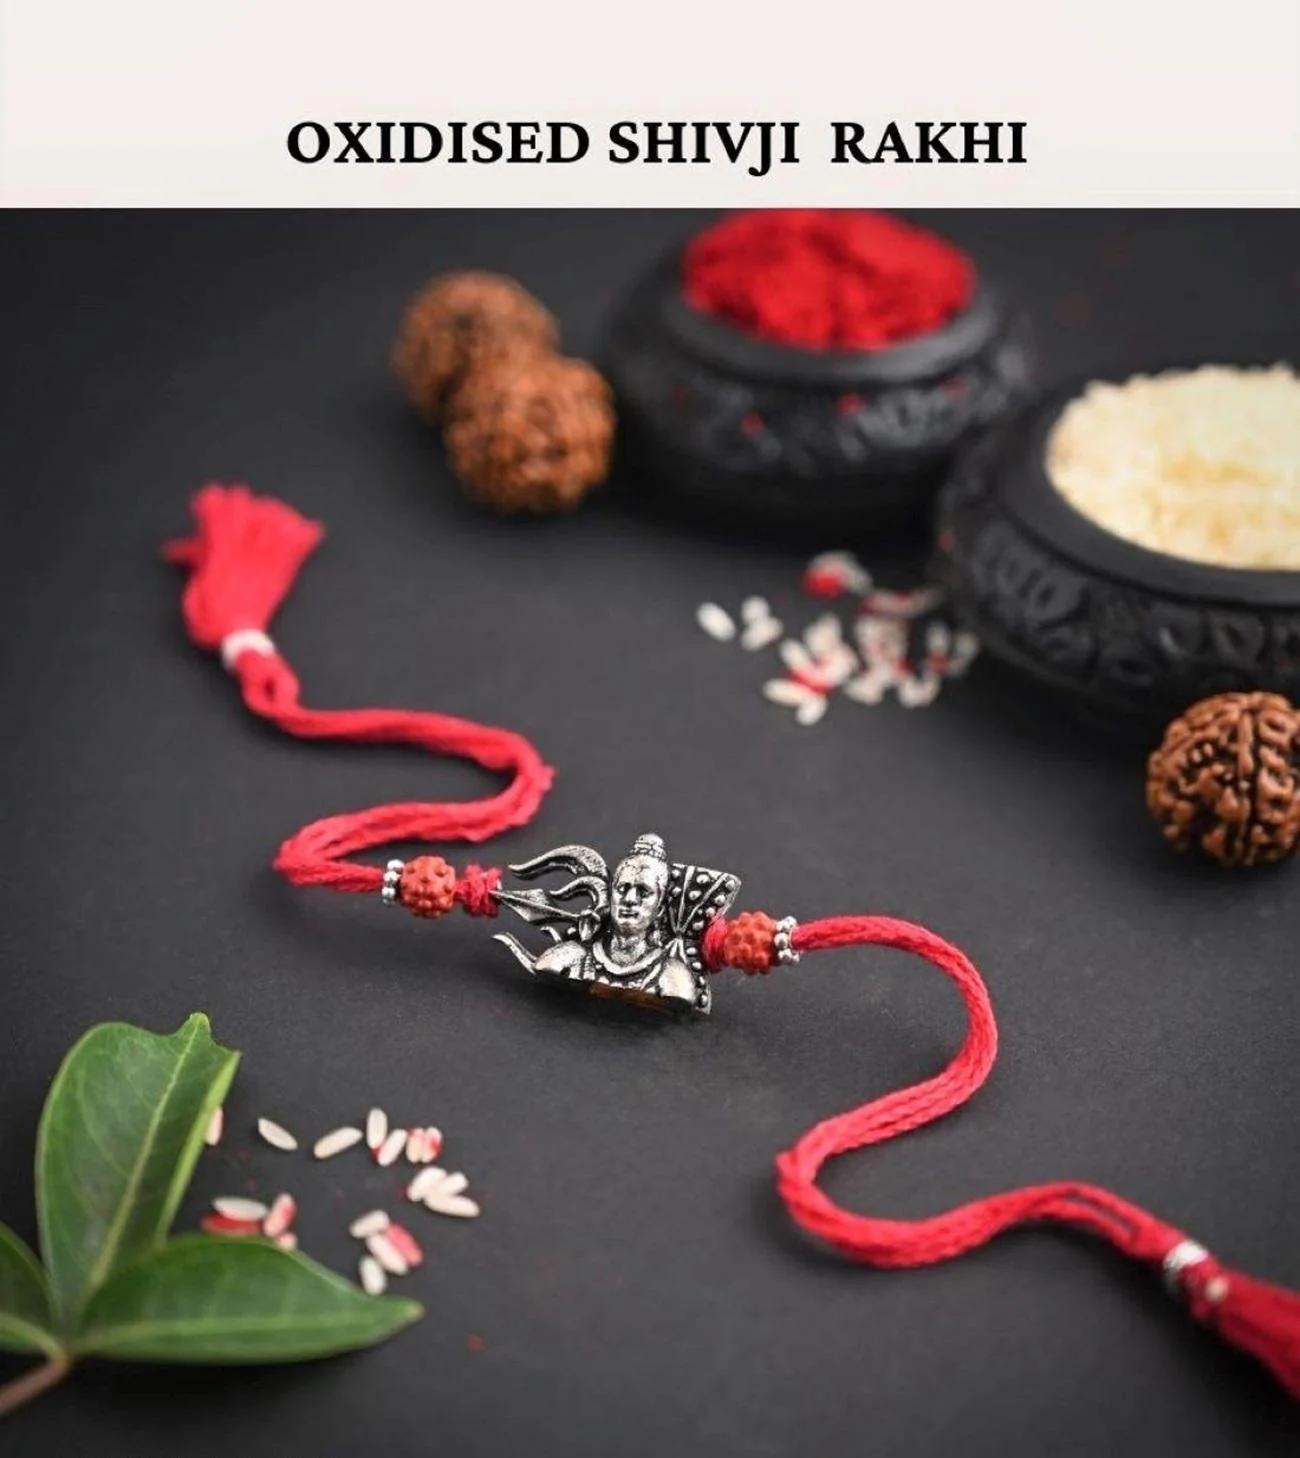
 Sajshrungar Jewellery offers Special Silver Oxidised Rakhi For Boys, Men, Bhaiyya, Bhabhi, Women & Girls. (Pack Of1)
Type: Rakhis
Brand: SAJSHRUNGAR JEWELLERY
Price: Rs. 230
 Sajshrungar Jewellery offers this beautiful Silver Oxidised Plated Rakhi For Boys, Men, Bhaiyya, Bhabhi, women & Girls. It is crafted from superior quality Threads, metal, materials and ensures high durability. It can style with any type of your Jewellery. This Rakhi set is unique in design and long lasting. This Jewellery Ideal For Rakhi, Rakshabandhan Festivals. Best option for Gift at Rakhi, Rakshabandhan from Sister, Bhabhi to Brother, brother-in-law, Mama, Kaka, Uncle, Father, Grandfather, Friends, on occasion of Rakhi, Rakshabandhan.
Features: Rakhi symbolizes the spirit of Menhood, friendship and the heart achingly beautiful relationship between a Brother and sister,This Rakhi being traditionally designed and handcrafted, fine design, pattern and color tone may vary slightly from that shown in Images,The term \rakhi\ primarily refers to the decorative thread or bracelet that is tied by a sister on her brother's wrist during the Hindu festival of Raksha Bandhan. This thread symbolizes the bond of protection and love between siblings. Here are a few key,The rakhi thread symbolizes the sister's love and prayers for her brother's well-being. It is a sacred thread that signifies the brother's lifelong vow to protect and support his sister.,Raksha Bandhan, also known as Rakhi, is the festival dedicated to celebrating this bond between brothers and sisters. It usually falls in the month of August and is observed with rituals, prayers, and family gatherings.,During Rakhi, sisters perform aarti (ritual of waving a lighted lamp) for their brothers, tie the rakhi around their wrists, and receive gifts and blessings in return.
Included: 1-Rakhi